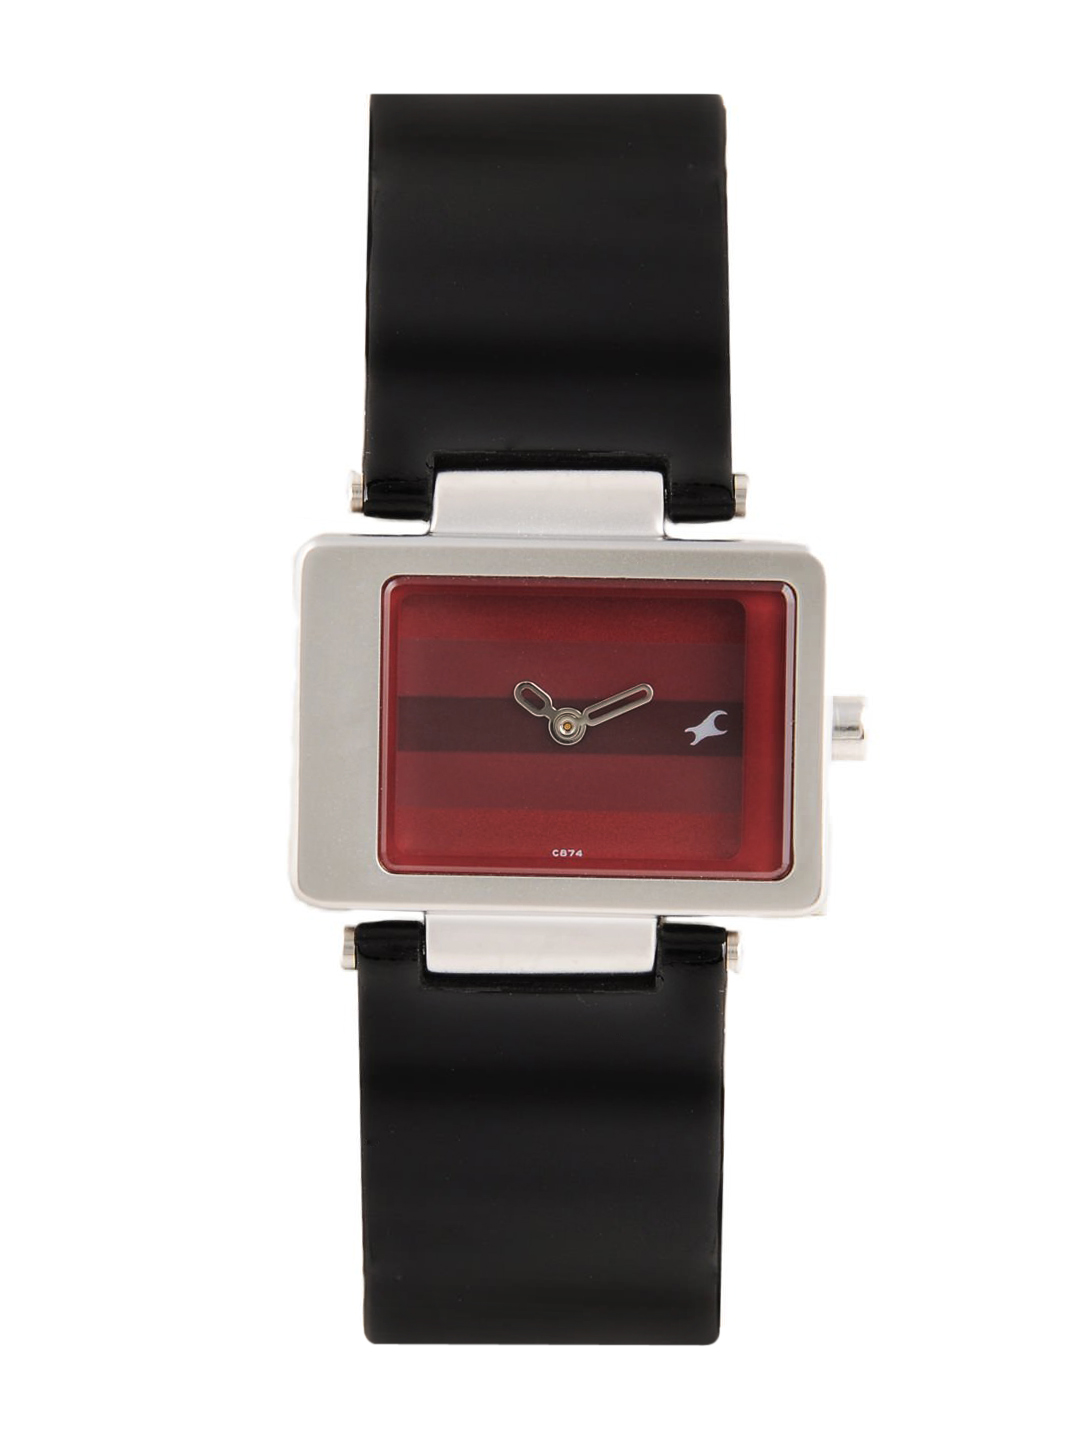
Fastrack Women Red Dial Watch
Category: Accessories / Watches / Watches
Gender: Women
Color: Red
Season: Winter 2016
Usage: Casual